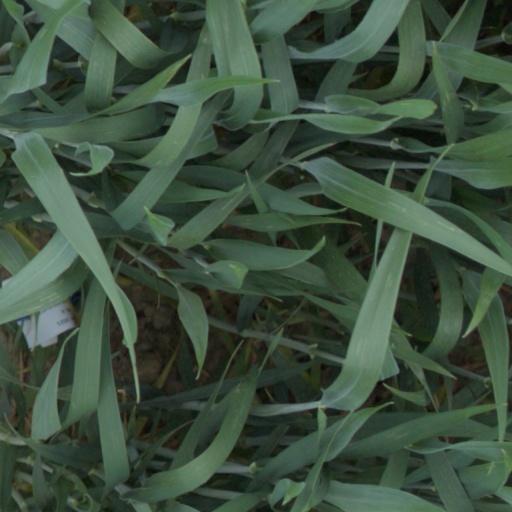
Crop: wheat